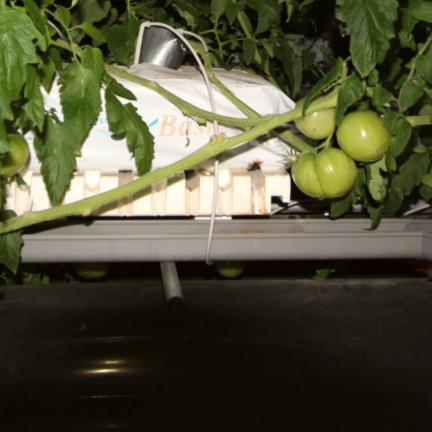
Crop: tomato